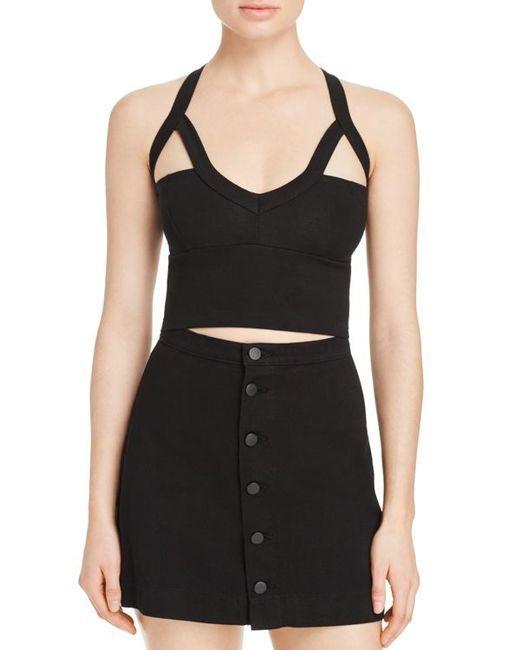
Zweiteiliges süßes Herzoberteil und kurzer Button-Down-Rock